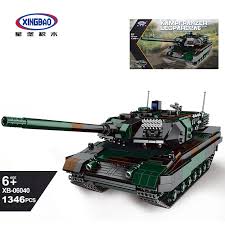
Label: BM-30